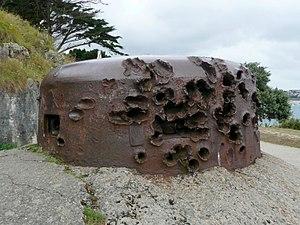
Cloche blindée du fort de la cité d'Alet construite par les Allemands durant la Seconde Guerre mondiale, Saint-Malo (Bretagne, France)
Le mur de l'Atlantique est un système extensif de fortifications côtières, construit par le Troisième Reich pendant la Deuxième Guerre mondiale le long de la côte occidentale de l'Europe et destiné à empêcher une invasion du continent par les Alliés depuis la Grande-Bretagne.
Le Mémorial 39/45 est un musée de la ville de Saint-Malo consacré à l'histoire de l'occupation militaire allemande de la ville durant la Seconde Guerre mondiale.
La libération de Saint-Malo et de ses environs, par les troupes Alliées, eut lieu en août 1944. La ville a été transformée par les Allemands en une forteresse portuaire, partie du mur de l'Atlantique, la vieille cité malouine, fut entièrement dévastée par les bombardements américains et les incendies qui suivirent.